Guardians of the Galaxy Vol. 2

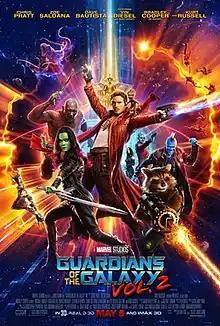
Theatrical release poster

Guardians of the Galaxy Vol. 2 is a 2017 American superhero film based on the Marvel Comics superhero team Guardians of the Galaxy, produced by Marvel Studios and distributed by Walt Disney Studios Motion Pictures. It is the sequel to "Guardians of the Galaxy" (2014) and the 15th film in the Marvel Cinematic Universe (MCU). Written and directed by James Gunn, the film stars an ensemble cast featuring Chris Pratt, Zoe Saldaña, Dave Bautista, Vin Diesel, Bradley Cooper, Michael Rooker, Karen Gillan, Pom Klementieff, Sylvester Stallone, and Kurt Russell. In the film, the Guardians travel throughout the cosmos as they help Peter Quill (Pratt) learn more about his mysterious parentage.